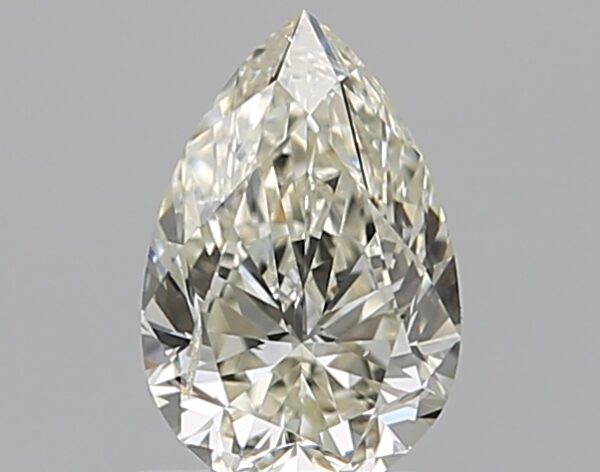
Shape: pear
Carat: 0.7
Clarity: SI2
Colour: L
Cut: EX
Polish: EX
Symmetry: VG
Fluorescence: N
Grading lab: GIA
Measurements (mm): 7.49 x 4.91 x 3.07